Youri Tielemans

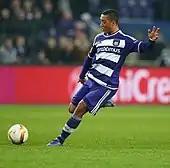
Tielemans playing for Anderlecht in 2016

Tielemans is a youth product of Anderlecht and signed his first professional contract with the club at the age of 16.